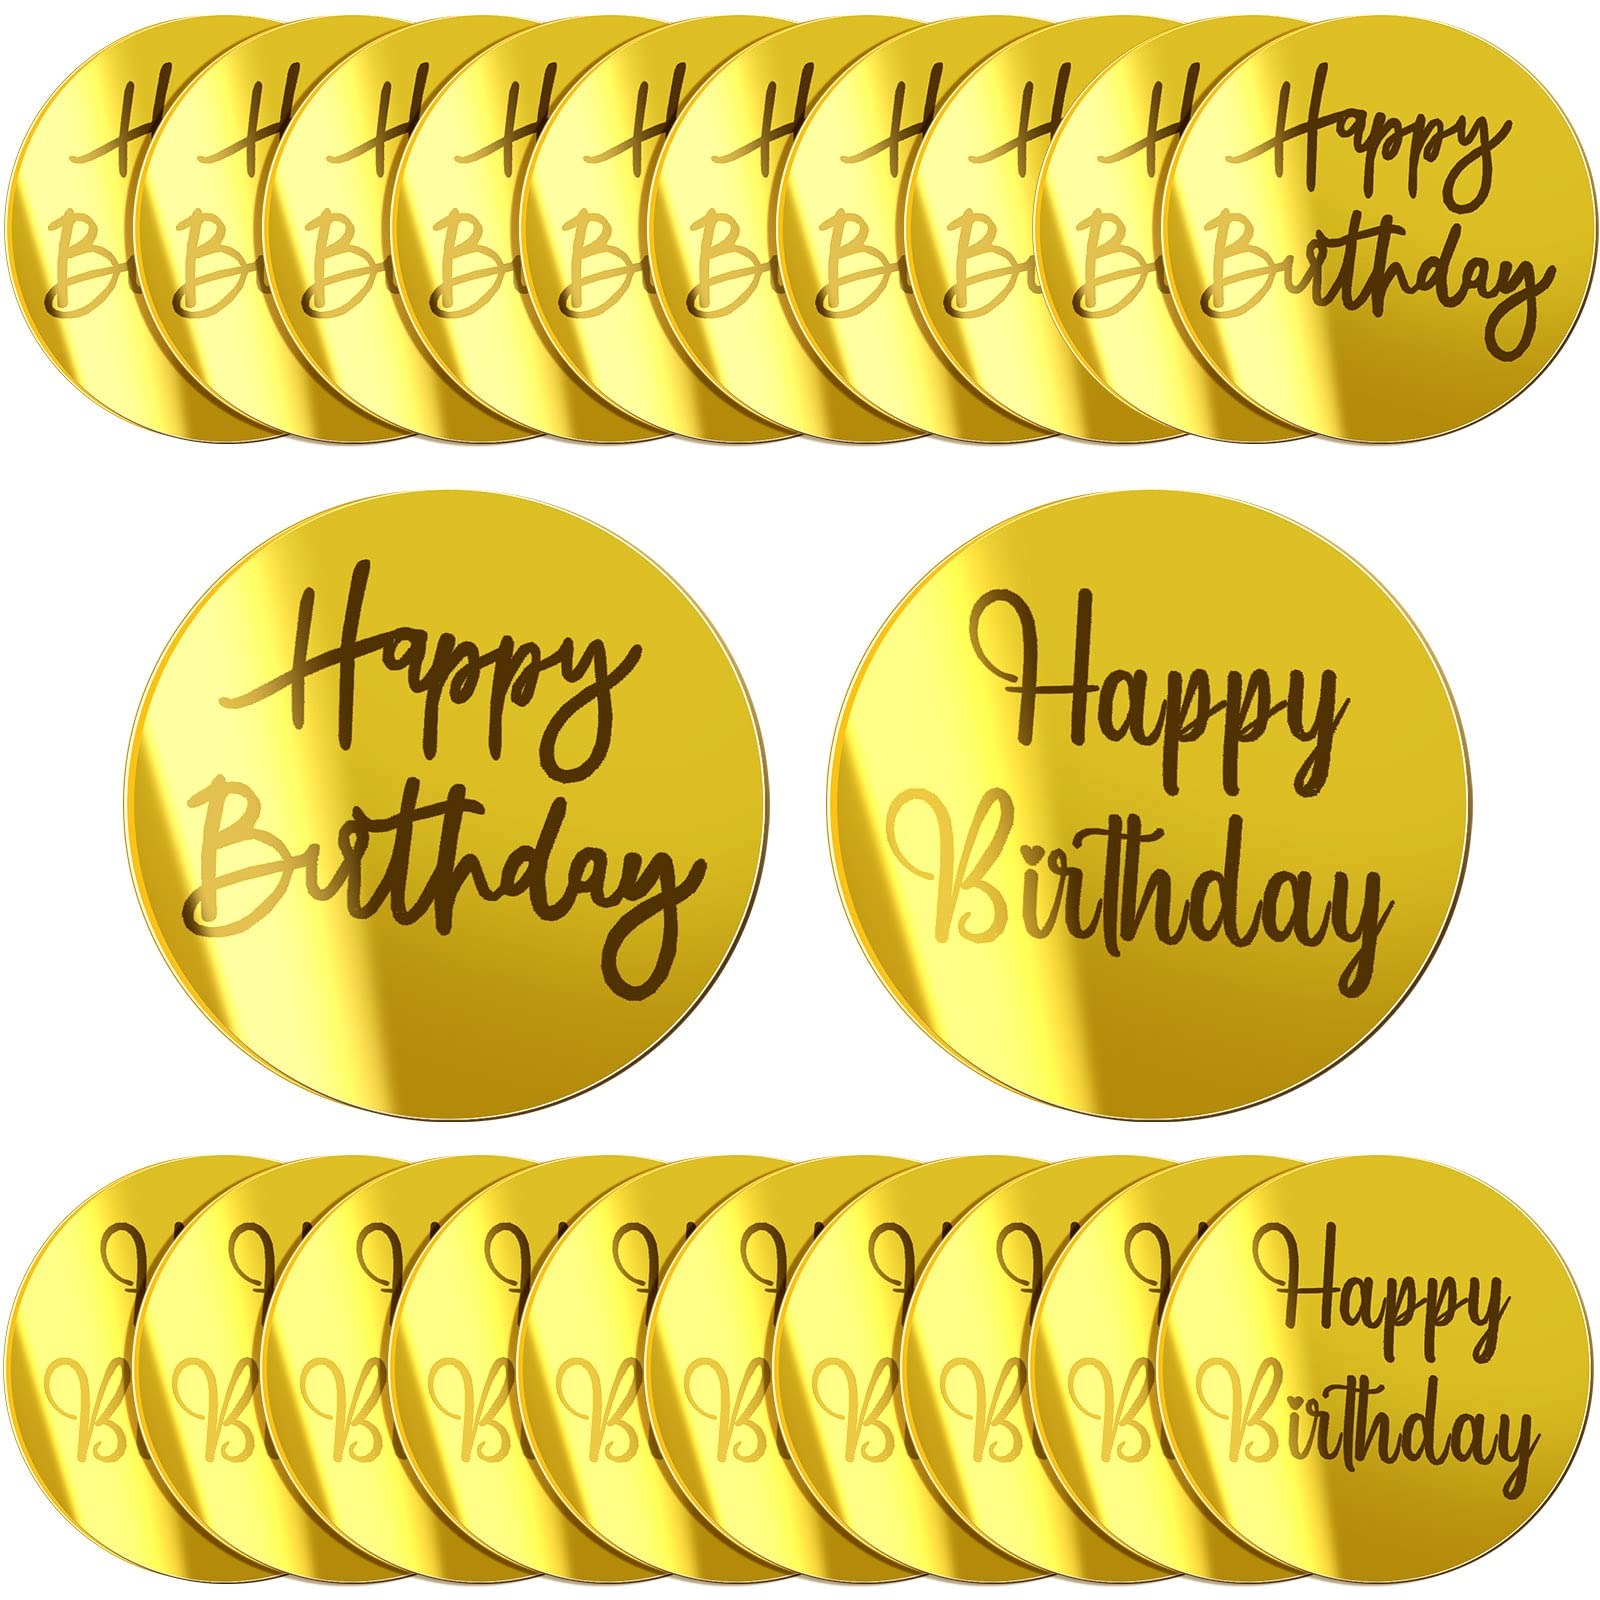
Item Name: Blulu 20 Pieces Acrylic Cake Toppers Acrylic Mirror Cupcake Disc Birthday Cupcake Topper Round Topper Circle Engraved Disc for DIY Cupcake Decoration(Gold)
Bullet Point 1: Round cake disc toppers: there are 20 pieces of cupcake decorations in 2 styles, 10 pieces for one style; The round cupcake topper accessories satisfy for your requirement in cakes or cupcakes decoration for the birthday party
Bullet Point 2: Mirror acrylic cake topper: these cupcake discs are made of mirror acrylic, featuring with the reflective and stunning effect, which are nice and attractive cake accessories
Bullet Point 3: Size: each piece of birthday cupcake topper is about 1.97 inches in diameter, allowing to decorate cupcakes, cakes, snacks, desserts, fruit, appetizer and more food
Bullet Point 4: Wide uses: you can embellish the birthday giant cake and cupcakes for families, and friends; These mirror acrylic cake decorations are easy to place on the top of cakes so that can adorn the DIY cake or cupcake enjoy the fun
Bullet Point 5: Warm note: please tear away the transparent film both sides of the cake toppers before use them; The film the surface of cake topper is to avoid scratches; Since these round discs for cake decor are acrylic, can wipe them clean and use again; These acrylic cake topper blank circle discs can be some lovely souvenirs
Product Description: <br>Features: <br>These acrylic mirror cake decor delicately decorate the cakes and cupcakes that make for birthday parties. 2 Styles birthday cupcake discs can meet your need in various cupcake decorations. <br>The round cake disc toppers are easy to clean and can be repeatedly applied after the birthday party. These acrylic cake accessories are proper to adorn most food, such as cupcakes, cakes, snacks, desserts, snack, fruit and so on. <br> <br>Specifications: <br>Material: mirror acrylic <br>Color: as pictures show <br>Size: about 1.97 x 1.97 inches <br> <br>Package includes: <br>20 x Birthday disc cupcake toppers <br> <br>Notes: <br>Manual measurement, please allow slight errors on size. <br>The color may exist slight difference due to different screen displays.
Value: 1.0
Unit: Count

Price: 9.41